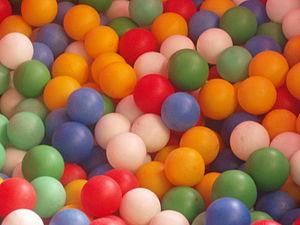
Un jeu de balle est soit un sport traditionnel, soit un jeu enfantin ou un jeu sportif utilisant de petites balles.